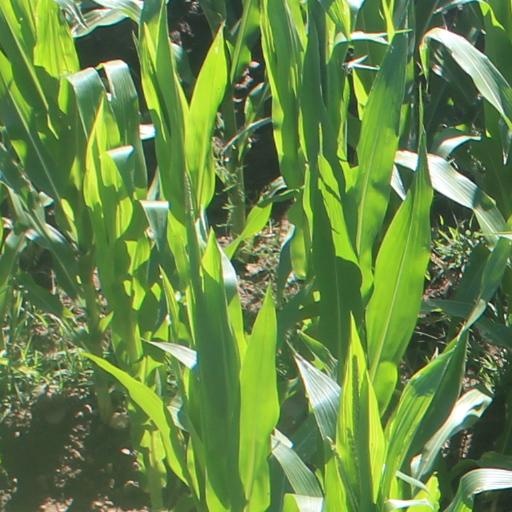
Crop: maize; corn